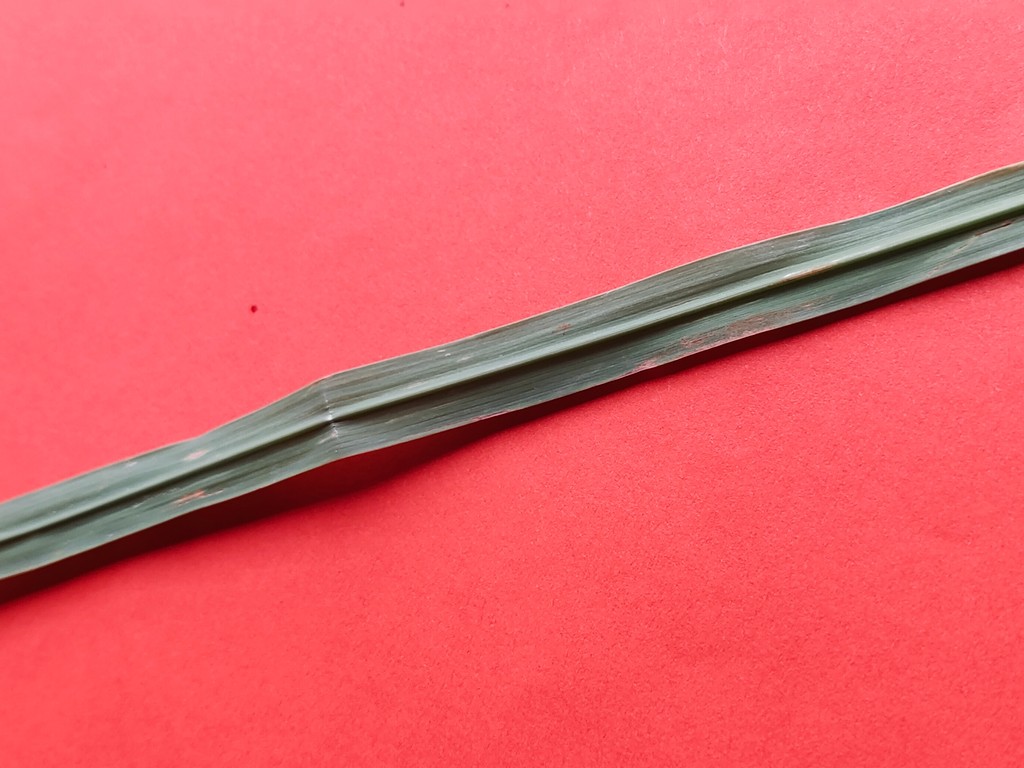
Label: Unhealthy